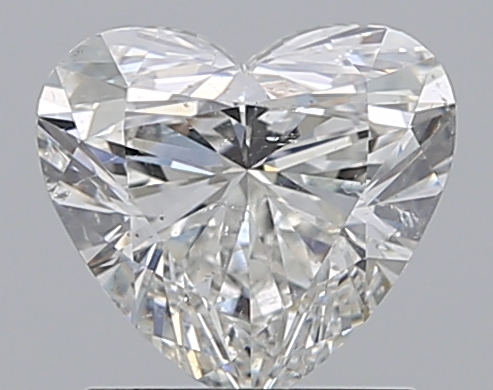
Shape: heart
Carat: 1.31
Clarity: SI1
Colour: H
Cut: EX
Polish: EX
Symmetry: EX
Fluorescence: N
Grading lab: GIA
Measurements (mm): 6.77 x 7.45 x 4.35